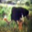
Label: bird